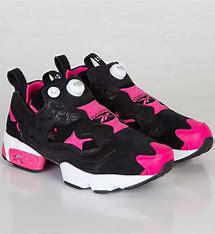
Brand: Reebok
Model: Instapump Fury OG